Pressure measurement

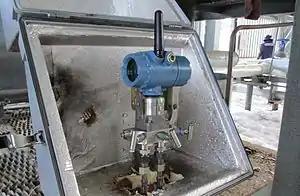
Industrial wireless pressure sensor

A hot-cathode ionization gauge is composed mainly of three electrodes acting together as a triode, wherein the cathode is the filament. The three electrodes are a collector or plate, a filament, and a grid. The collector current is measured in picoamperes by an electrometer. The filament voltage to ground is usually at a potential of 30 volts, while the grid voltage at 180–210 volts DC, unless there is an optional electron bombardment feature, by heating the grid, which may have a high potential of approximately 565 volts.